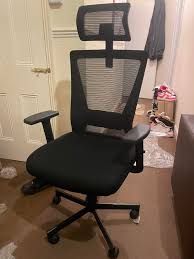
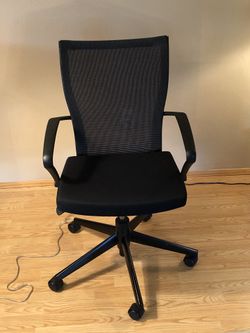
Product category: items_chair
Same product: no